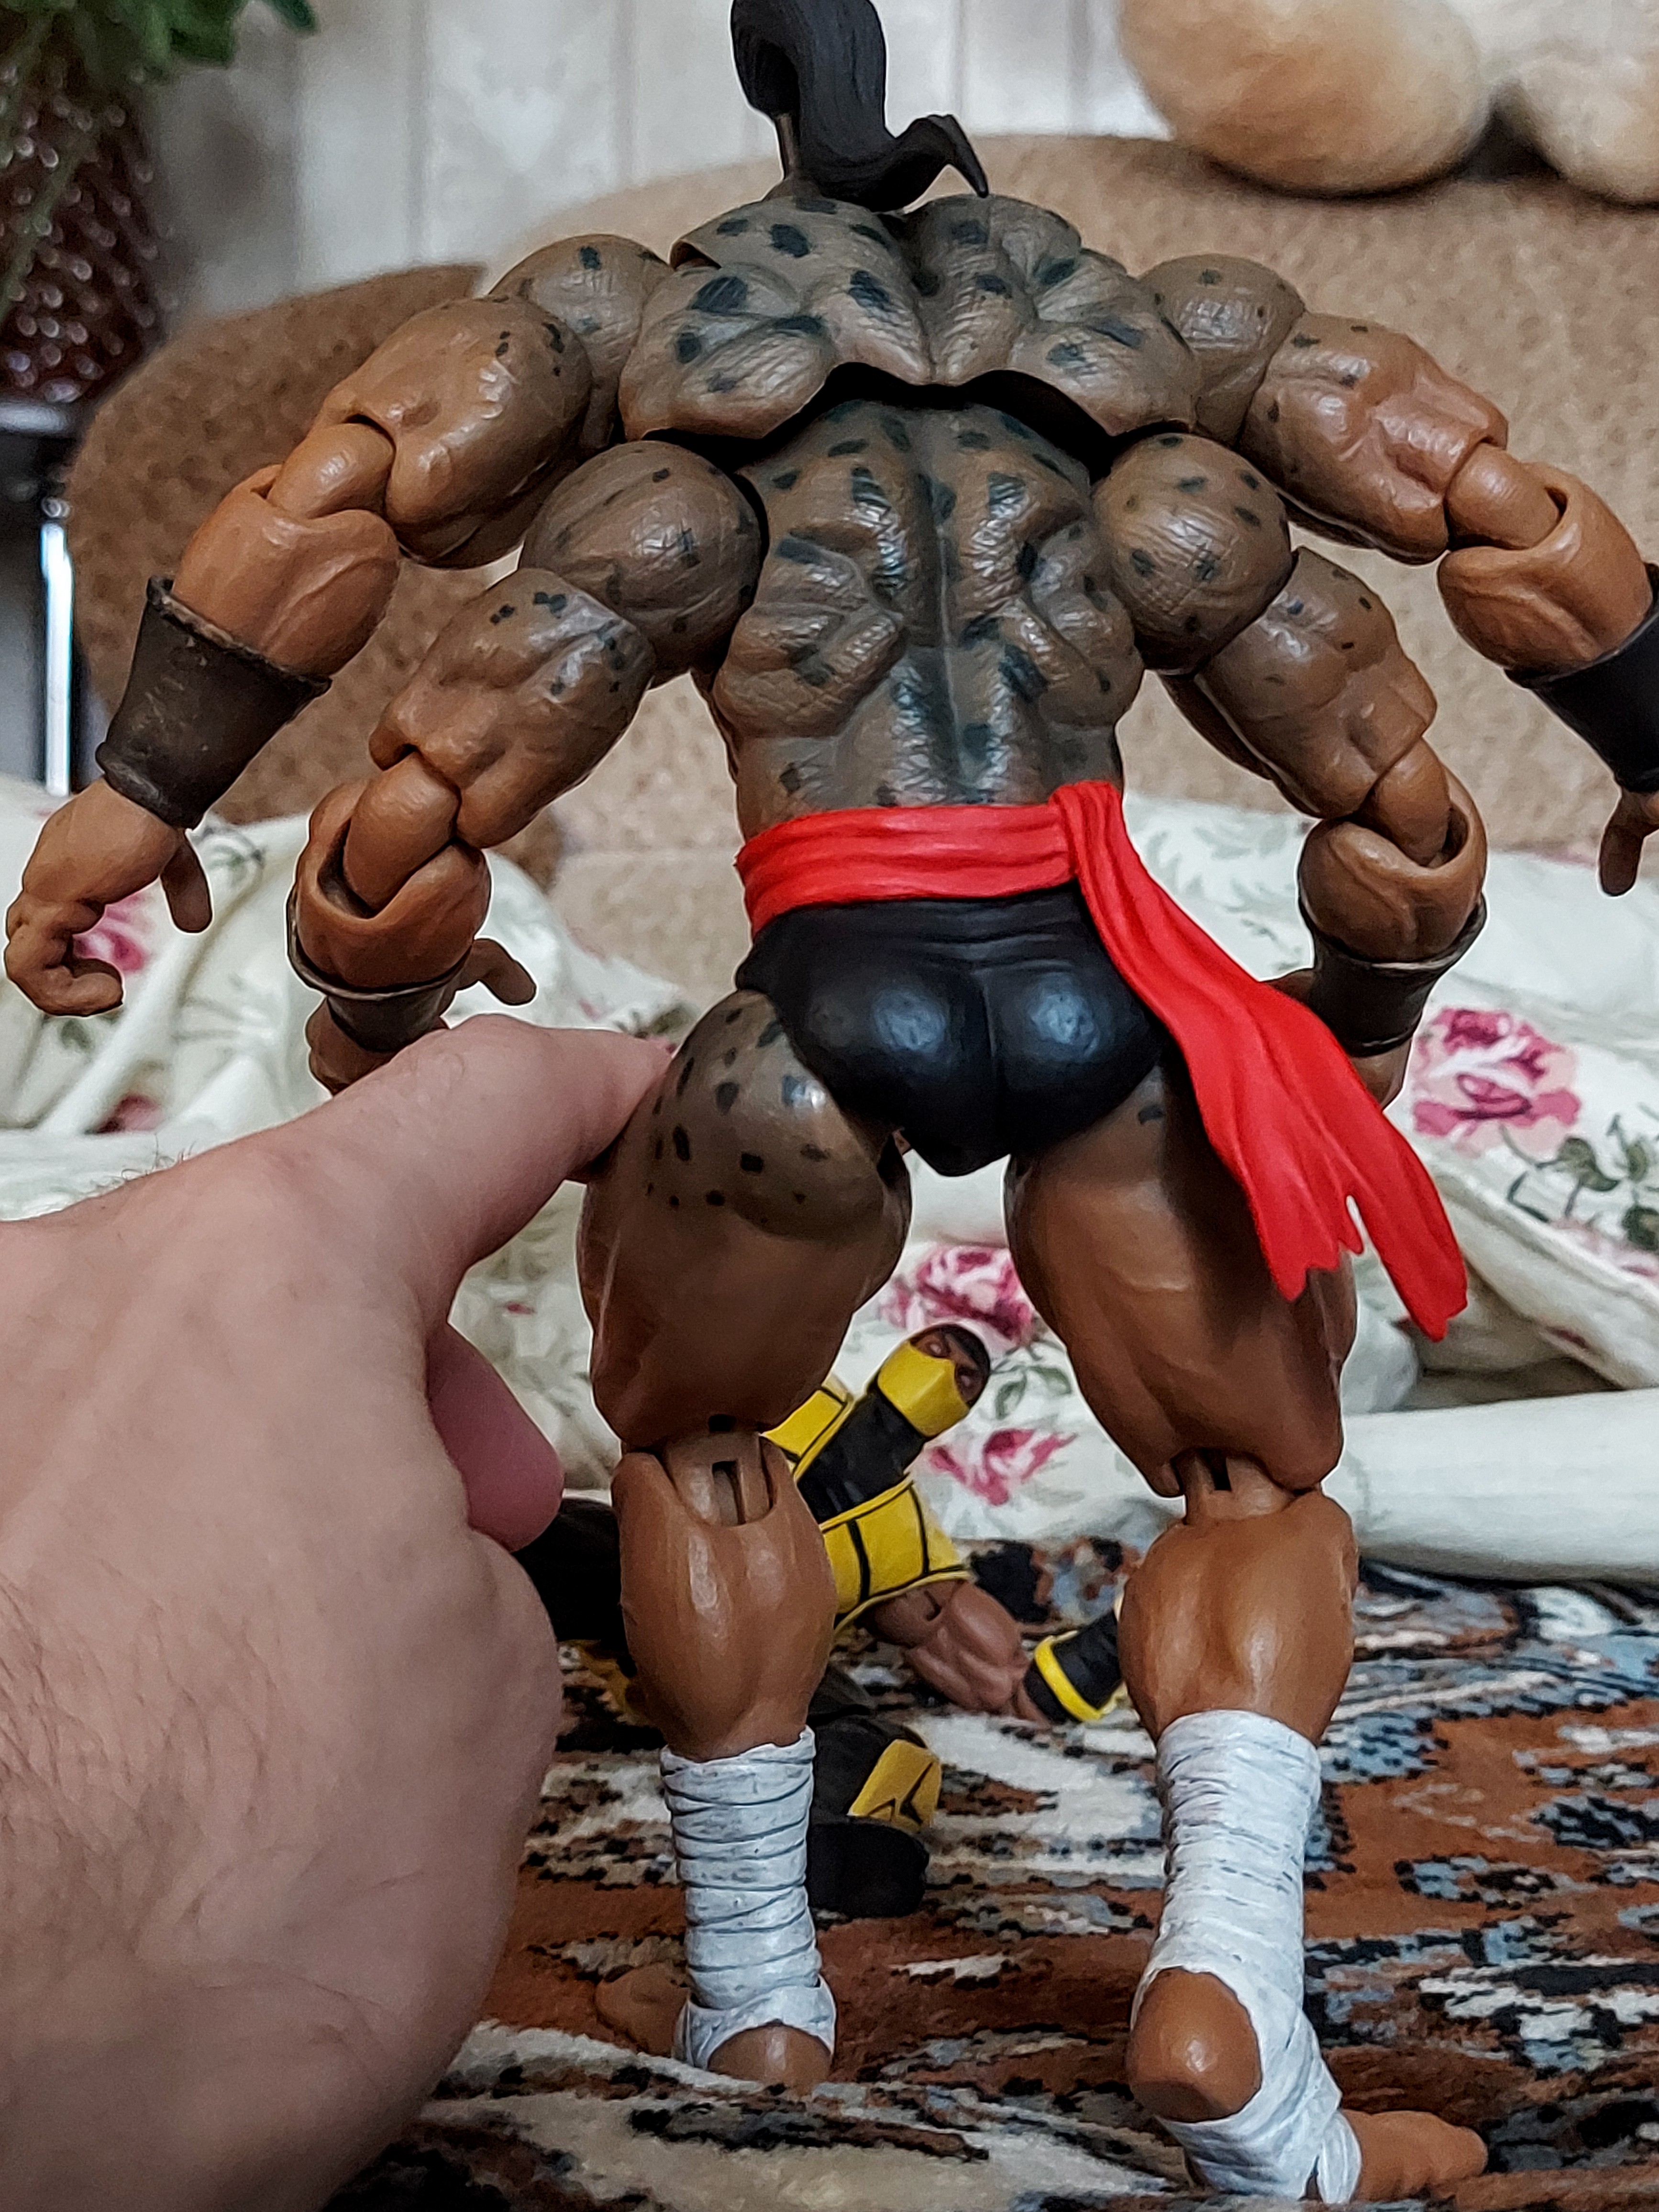
Shokan, storm, collectibles, warrior, fighter, action, figure, shorts, muscle, thigh, toy, chest, art, bodybuilding, Barechested, underpants, competition event, fictional character, wrestling, belt, human leg, undergarment, event, fiction, costume, physical fitness, action figure, metal, flesh, contact sport, competition, abdomen, room, combat sport, figurine, sports, cosplay, armour